Council garden estate

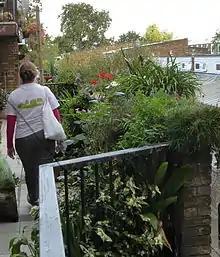
Cressingham Gardens in London, where the tenants maintain the gardens and walkways

A council garden estate is a housing estate planned and built for the rehousing of people from decaying inner city areas, pioneered by Ted Hollamby at Cressingham Gardens, Lambeth, in the 1960s. It was a reaction to the philosophy of Ernő Goldfinger, Lubetkin and Le Corbusier who saw a housing estate as an architectural monument. Hollamby sought an anti- monumental architecture, to design for the wishes and needs of the people. High density (250 persons per ha) was achieved by pedestrianising the estate and having external car-parking